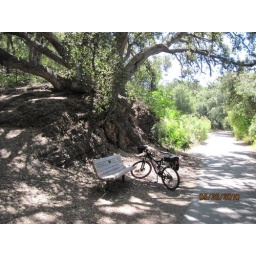
BOB JONES TRAIL 033 tree in rock